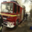
Label: truck